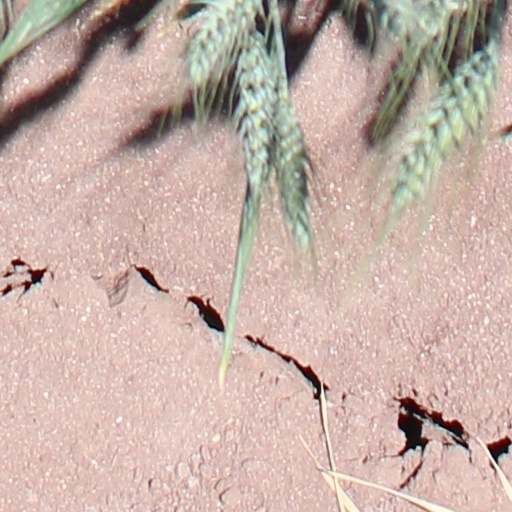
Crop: wheat